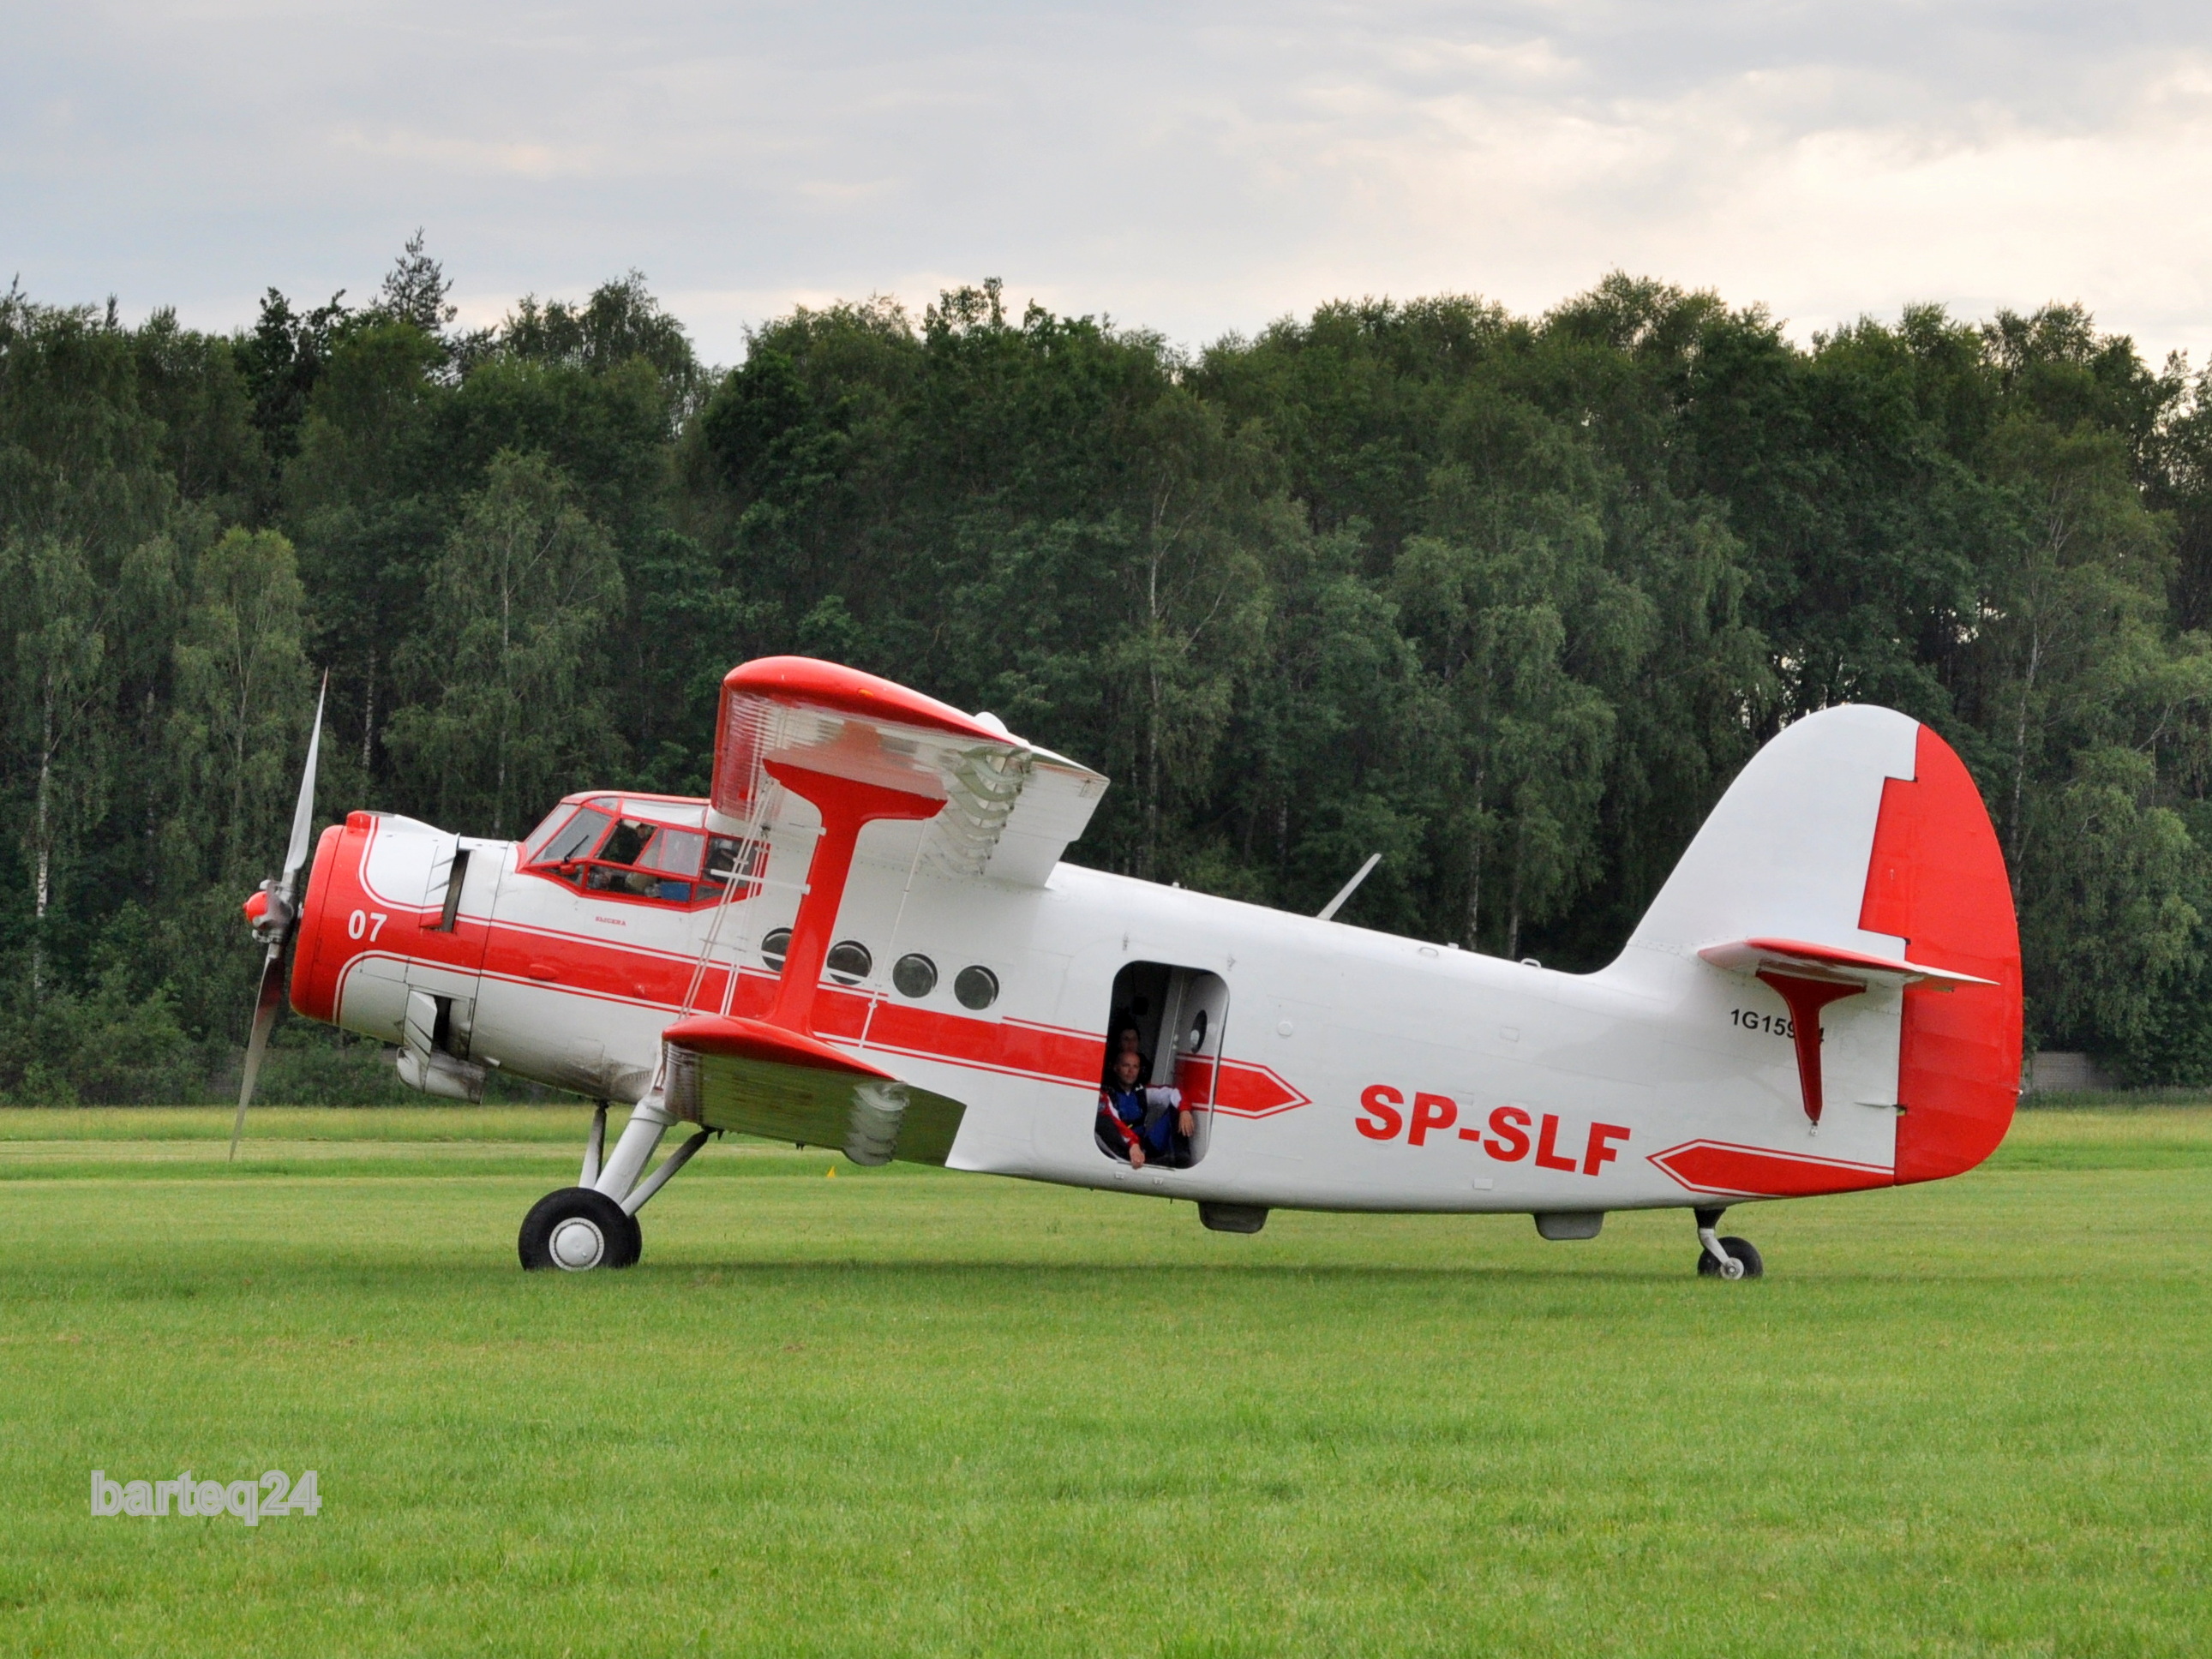
airplane, aircraft, vehicle, airline, aviation, flight, biplane, pzl, antonov, g raszka, an2, spslf, light aircraft, monoplane, atmosphere of earth, aircraft engine